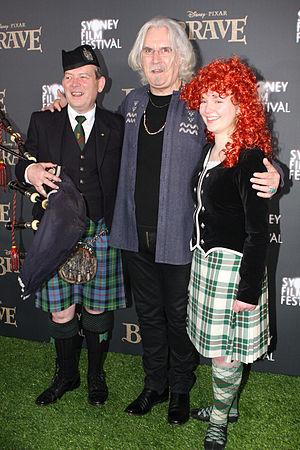
Rebelle est le 122ᵉ long-métrage d'animation des studios Disney. Réalisé en images de synthèse par Mark Andrews et Brenda Chapman pour Pixar, il est sorti en 2012. Il s'agit d'un conte merveilleux reposant sur une histoire originale et non pas d'une adaptation. L'histoire se déroule dans un royaume imaginaire d'Écosse médiévale. La princesse Mérida, jeune fille indépendante qui refuse de se marier, transforme accidentellement sa mère en ourse à la suite d'une dispute et doit trouver un moyen de sauver à la fois sa mère et le royaume sans renoncer à son idéal de vie.